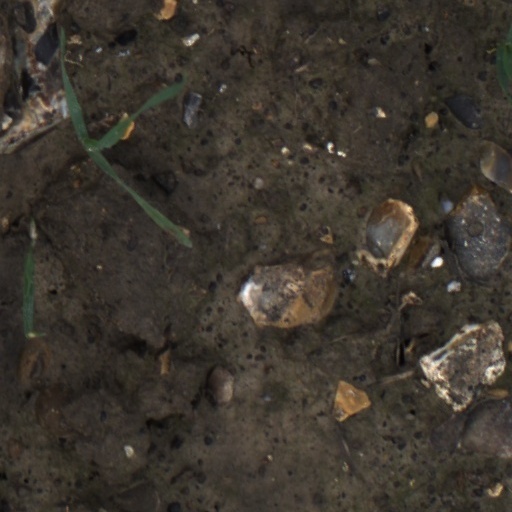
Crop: wheat